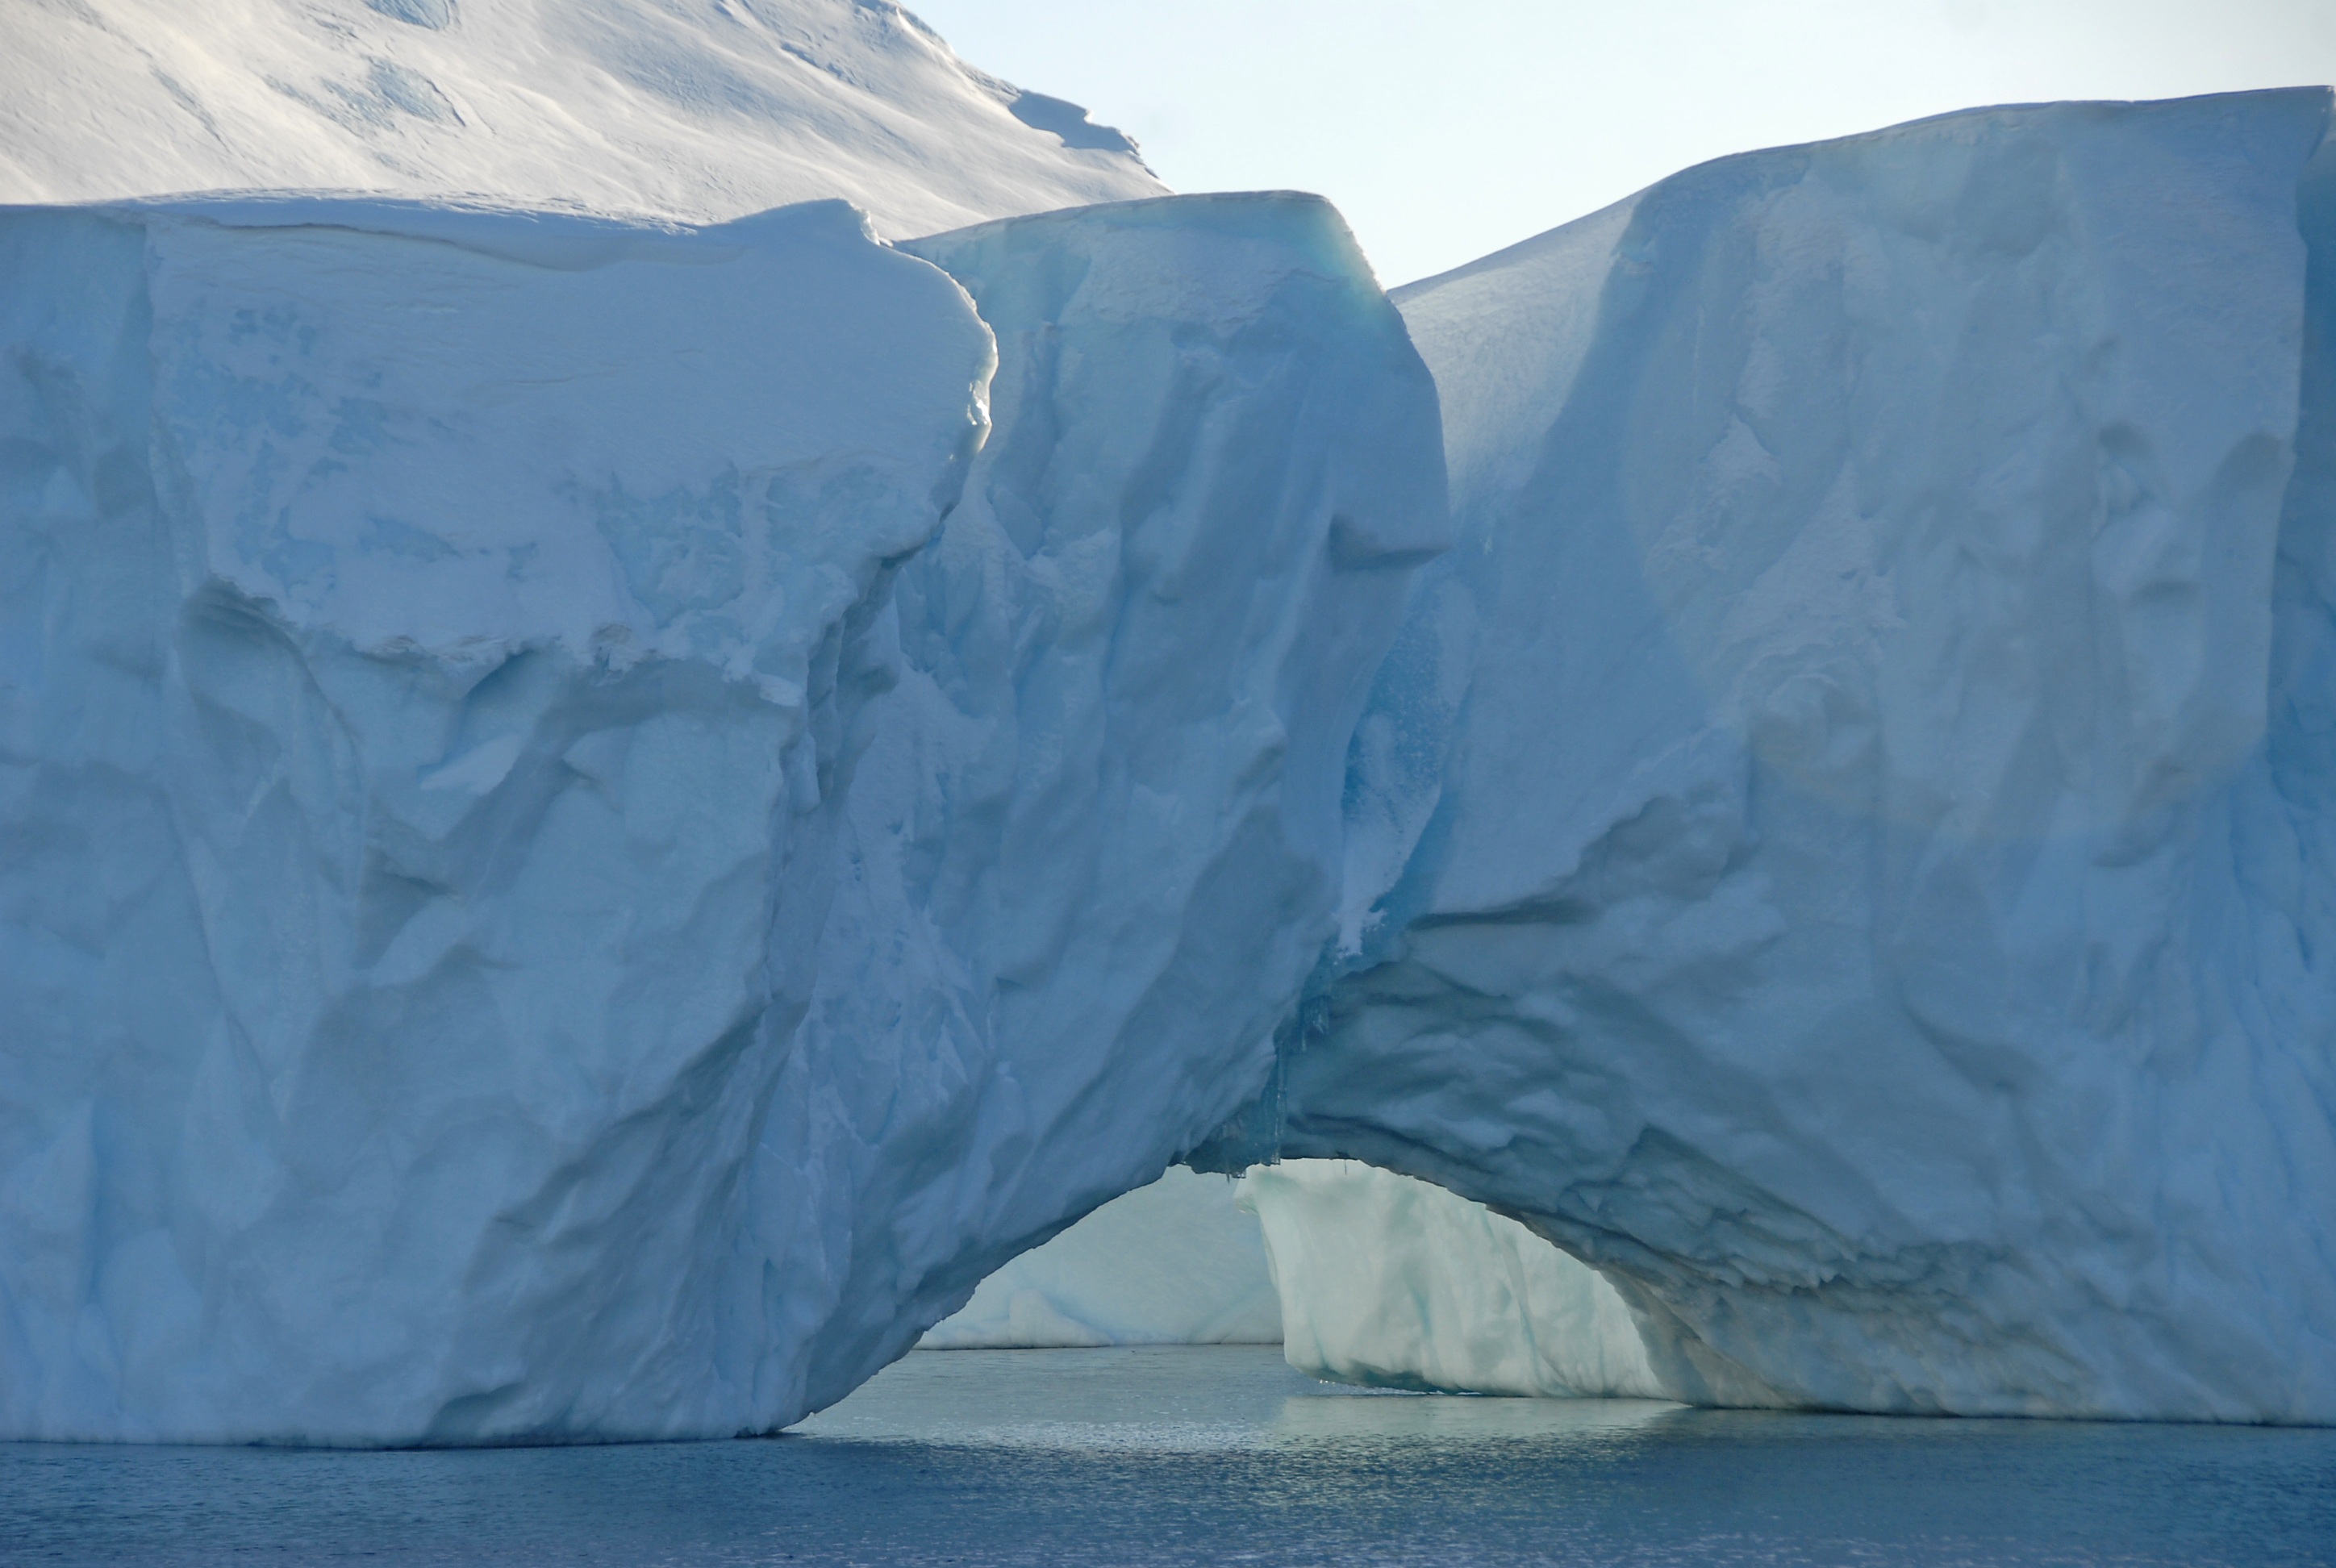
snow, ice, glacier, arctic, iceberg, greenland, arctic ocean, glacial landform, ice cap, sea ice, polar ice cap